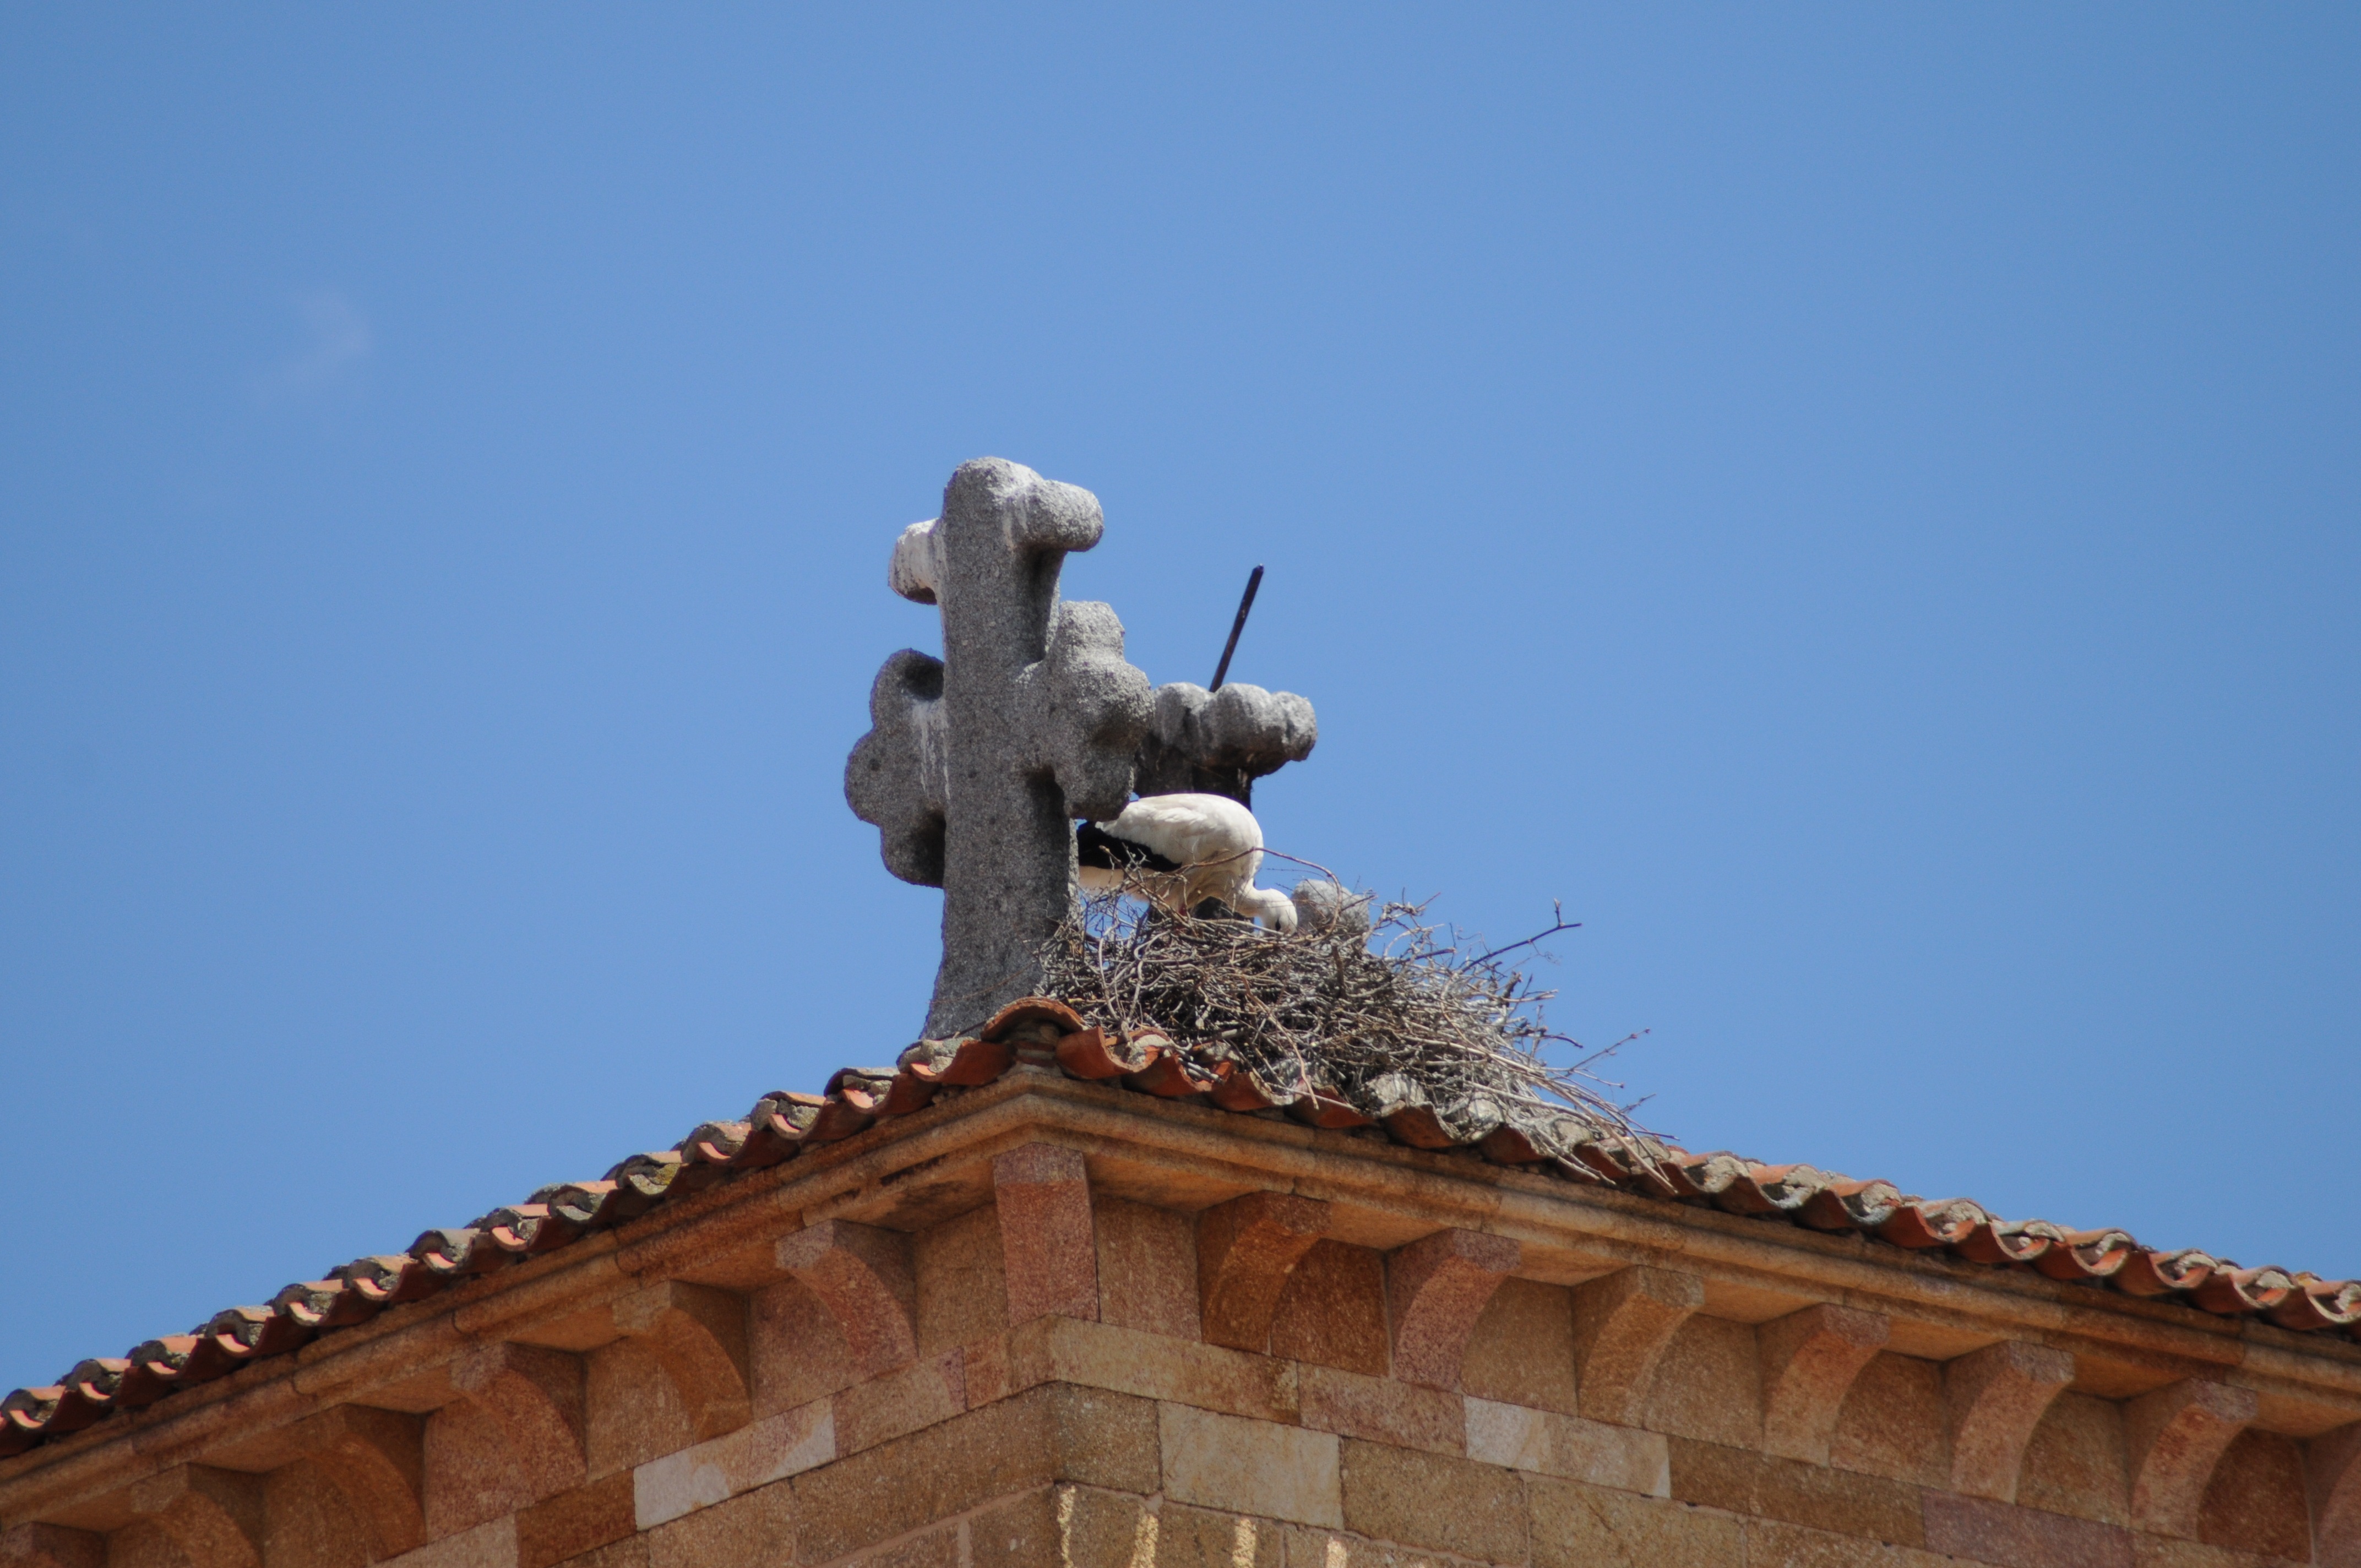
building, stone, monument, statue, landmark, stork, sculpture, temple, feathers, animals, cruz, nest